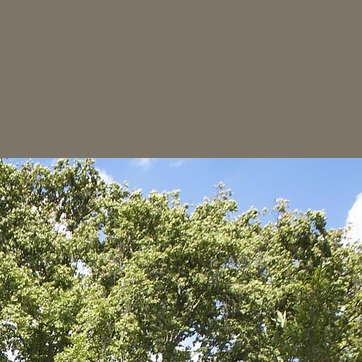
Material: sky